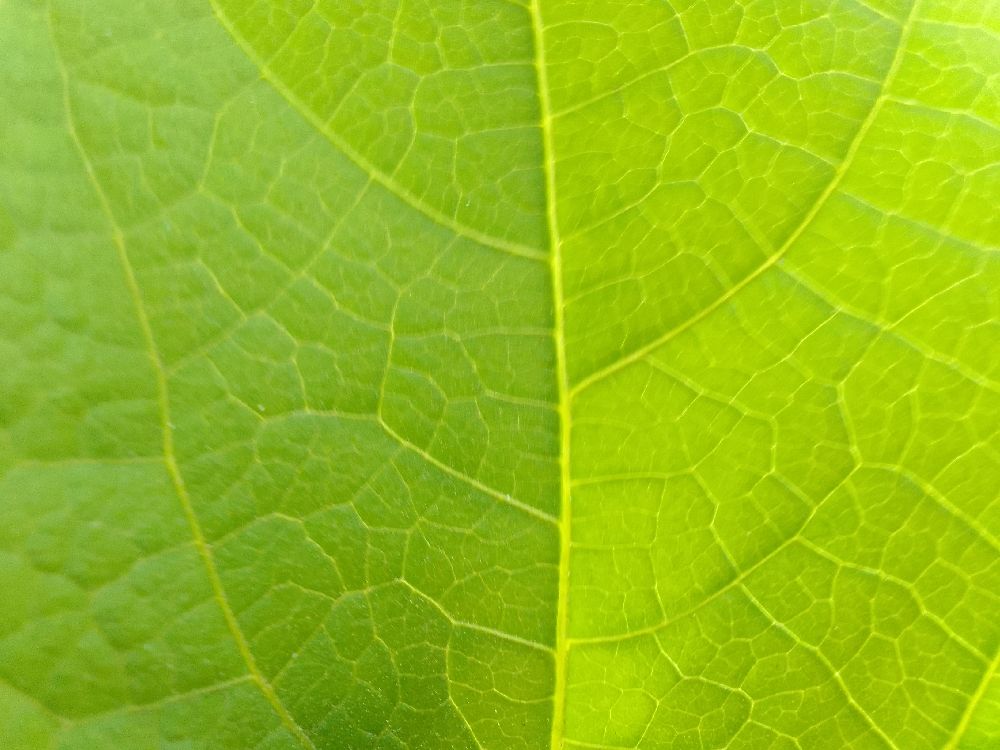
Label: healthy